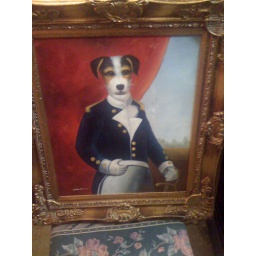
Lot of dog and cat art in savannah